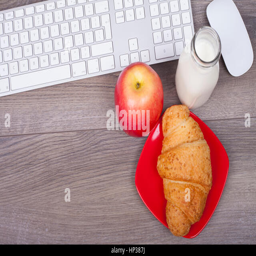
keyboard and breakfast on a wooden table from above